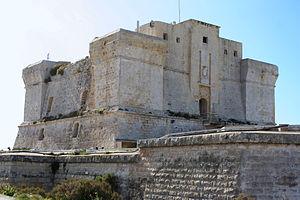
Les Tours côtières de Malte constituent des fortifications de l'île de Malte, construites entre 1605 et 1720.